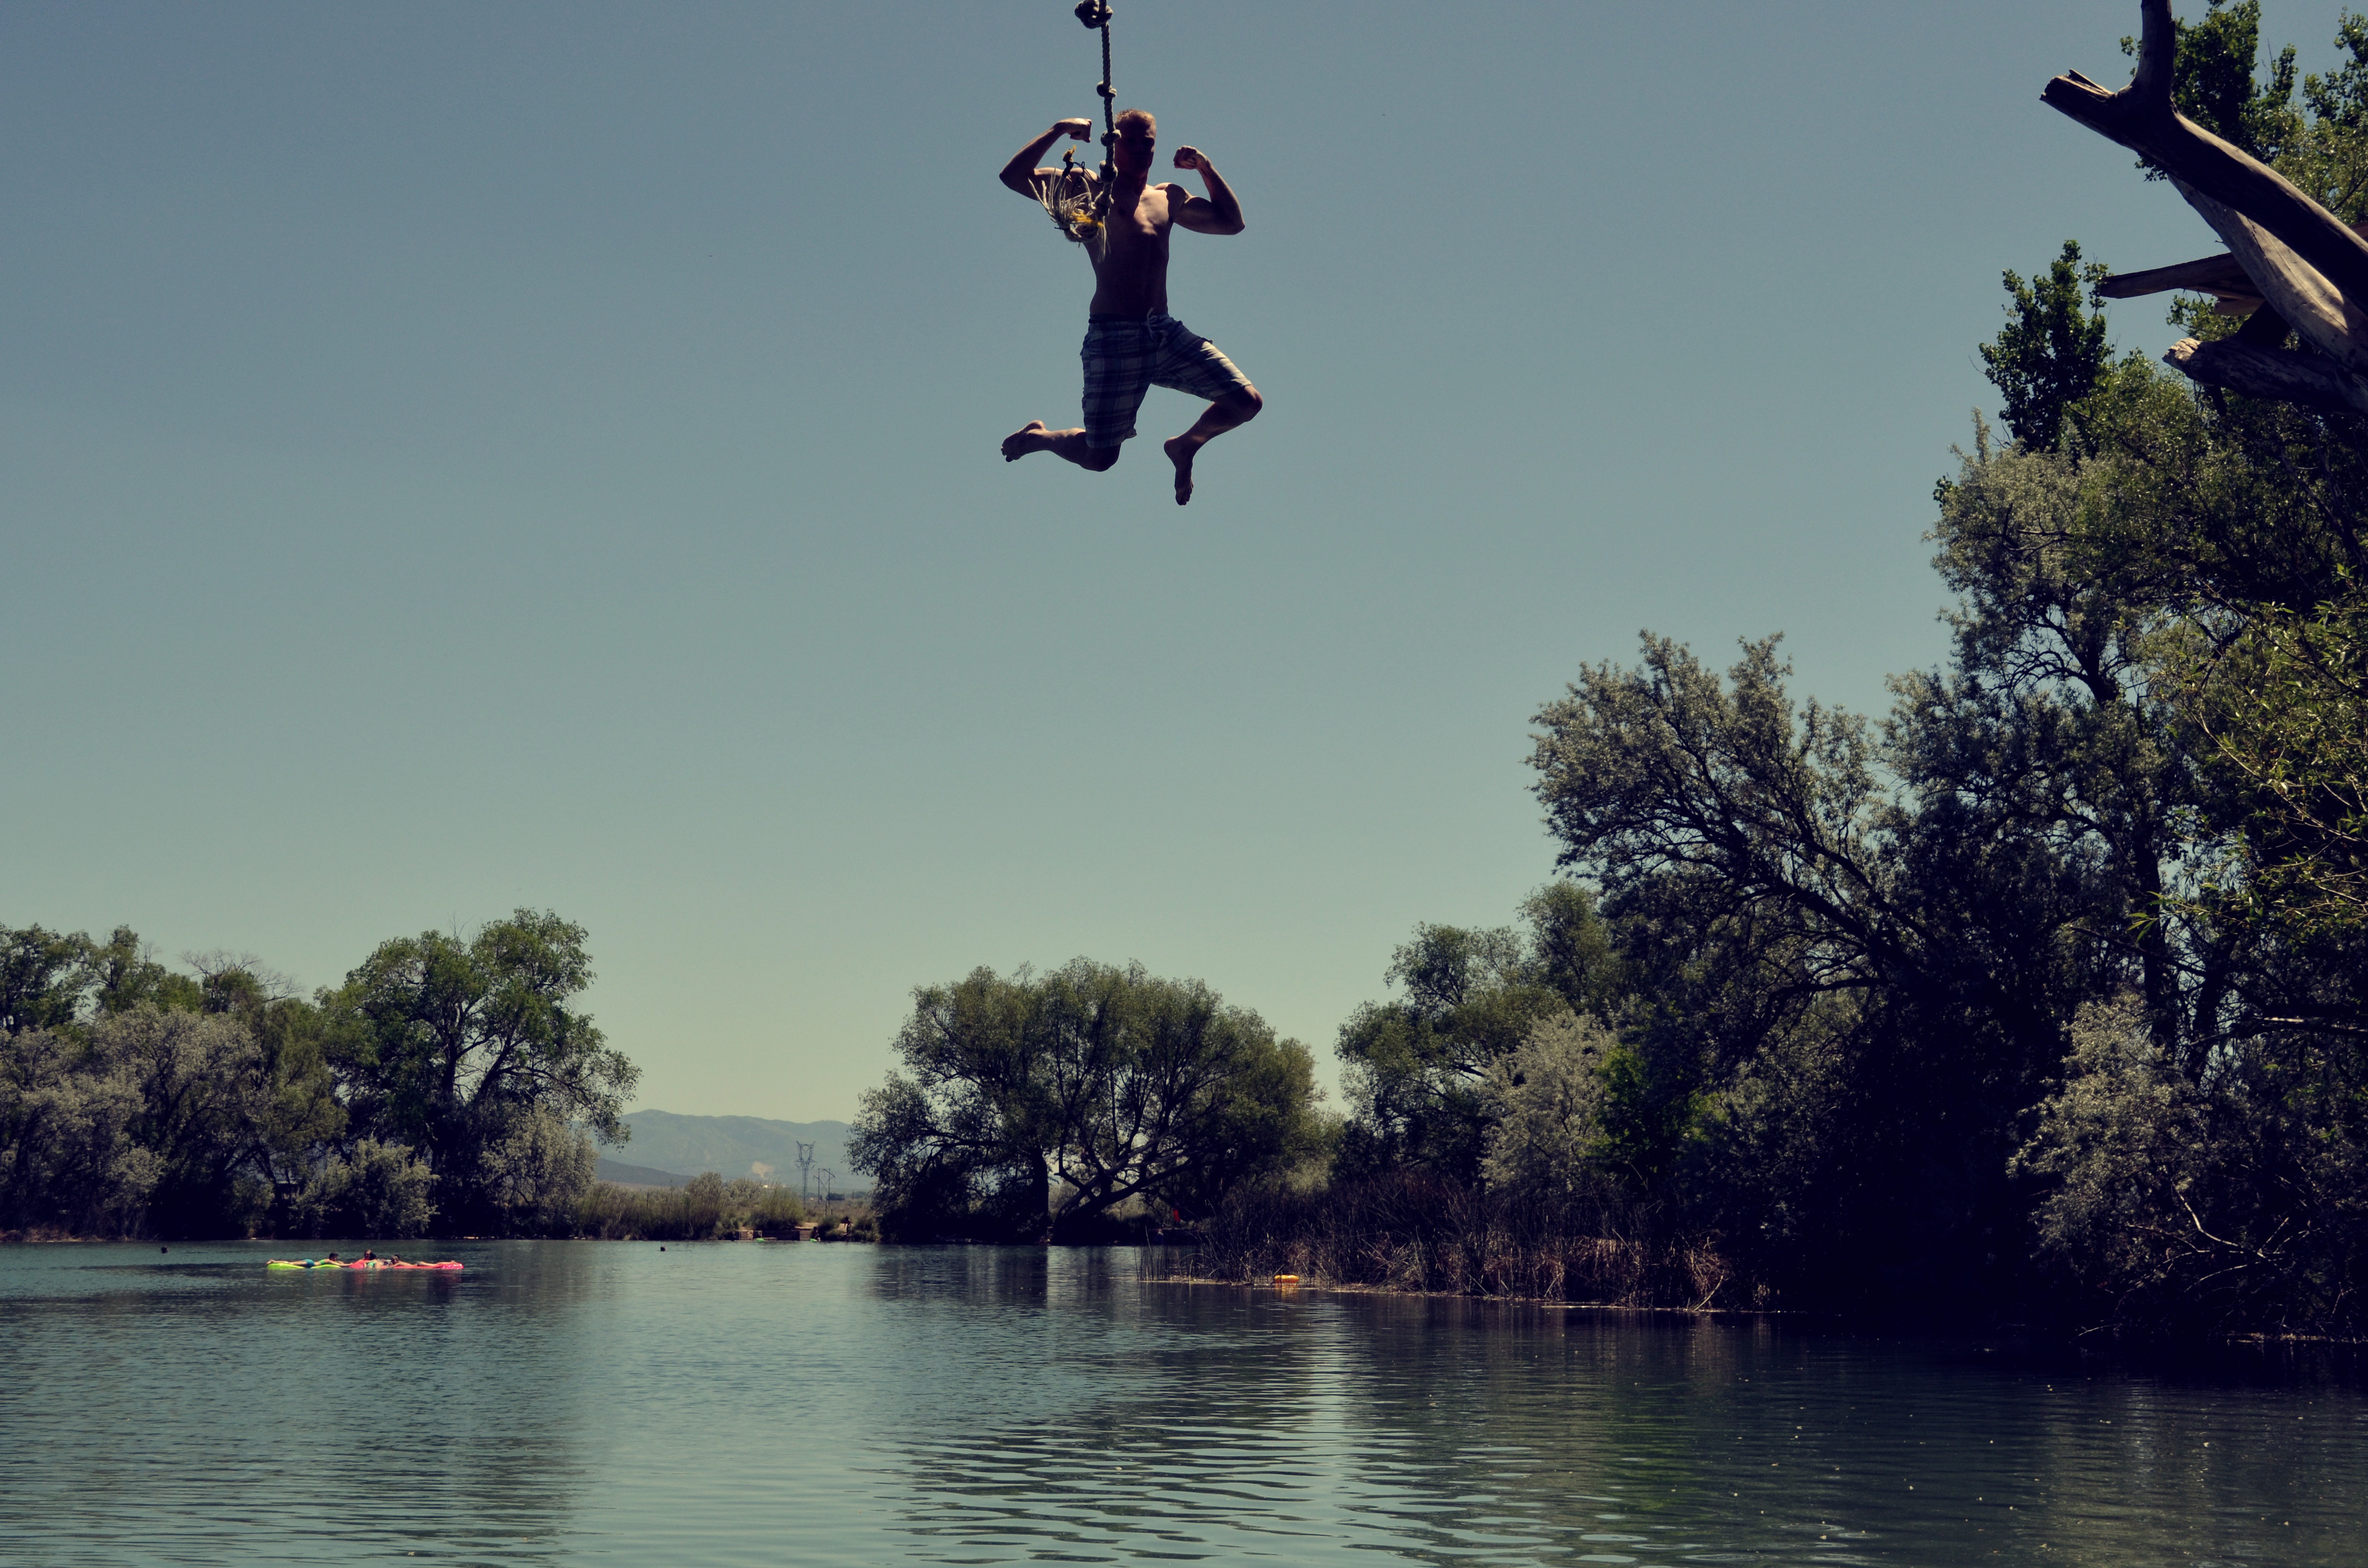
jumping, reflection, extreme sport, wakeboarding, sports, atmosphere of earth